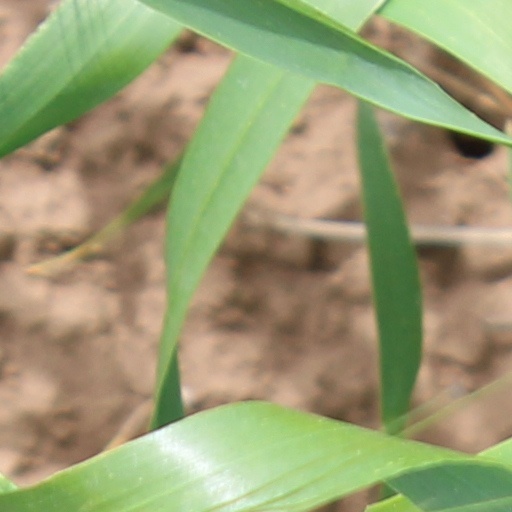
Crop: wheat